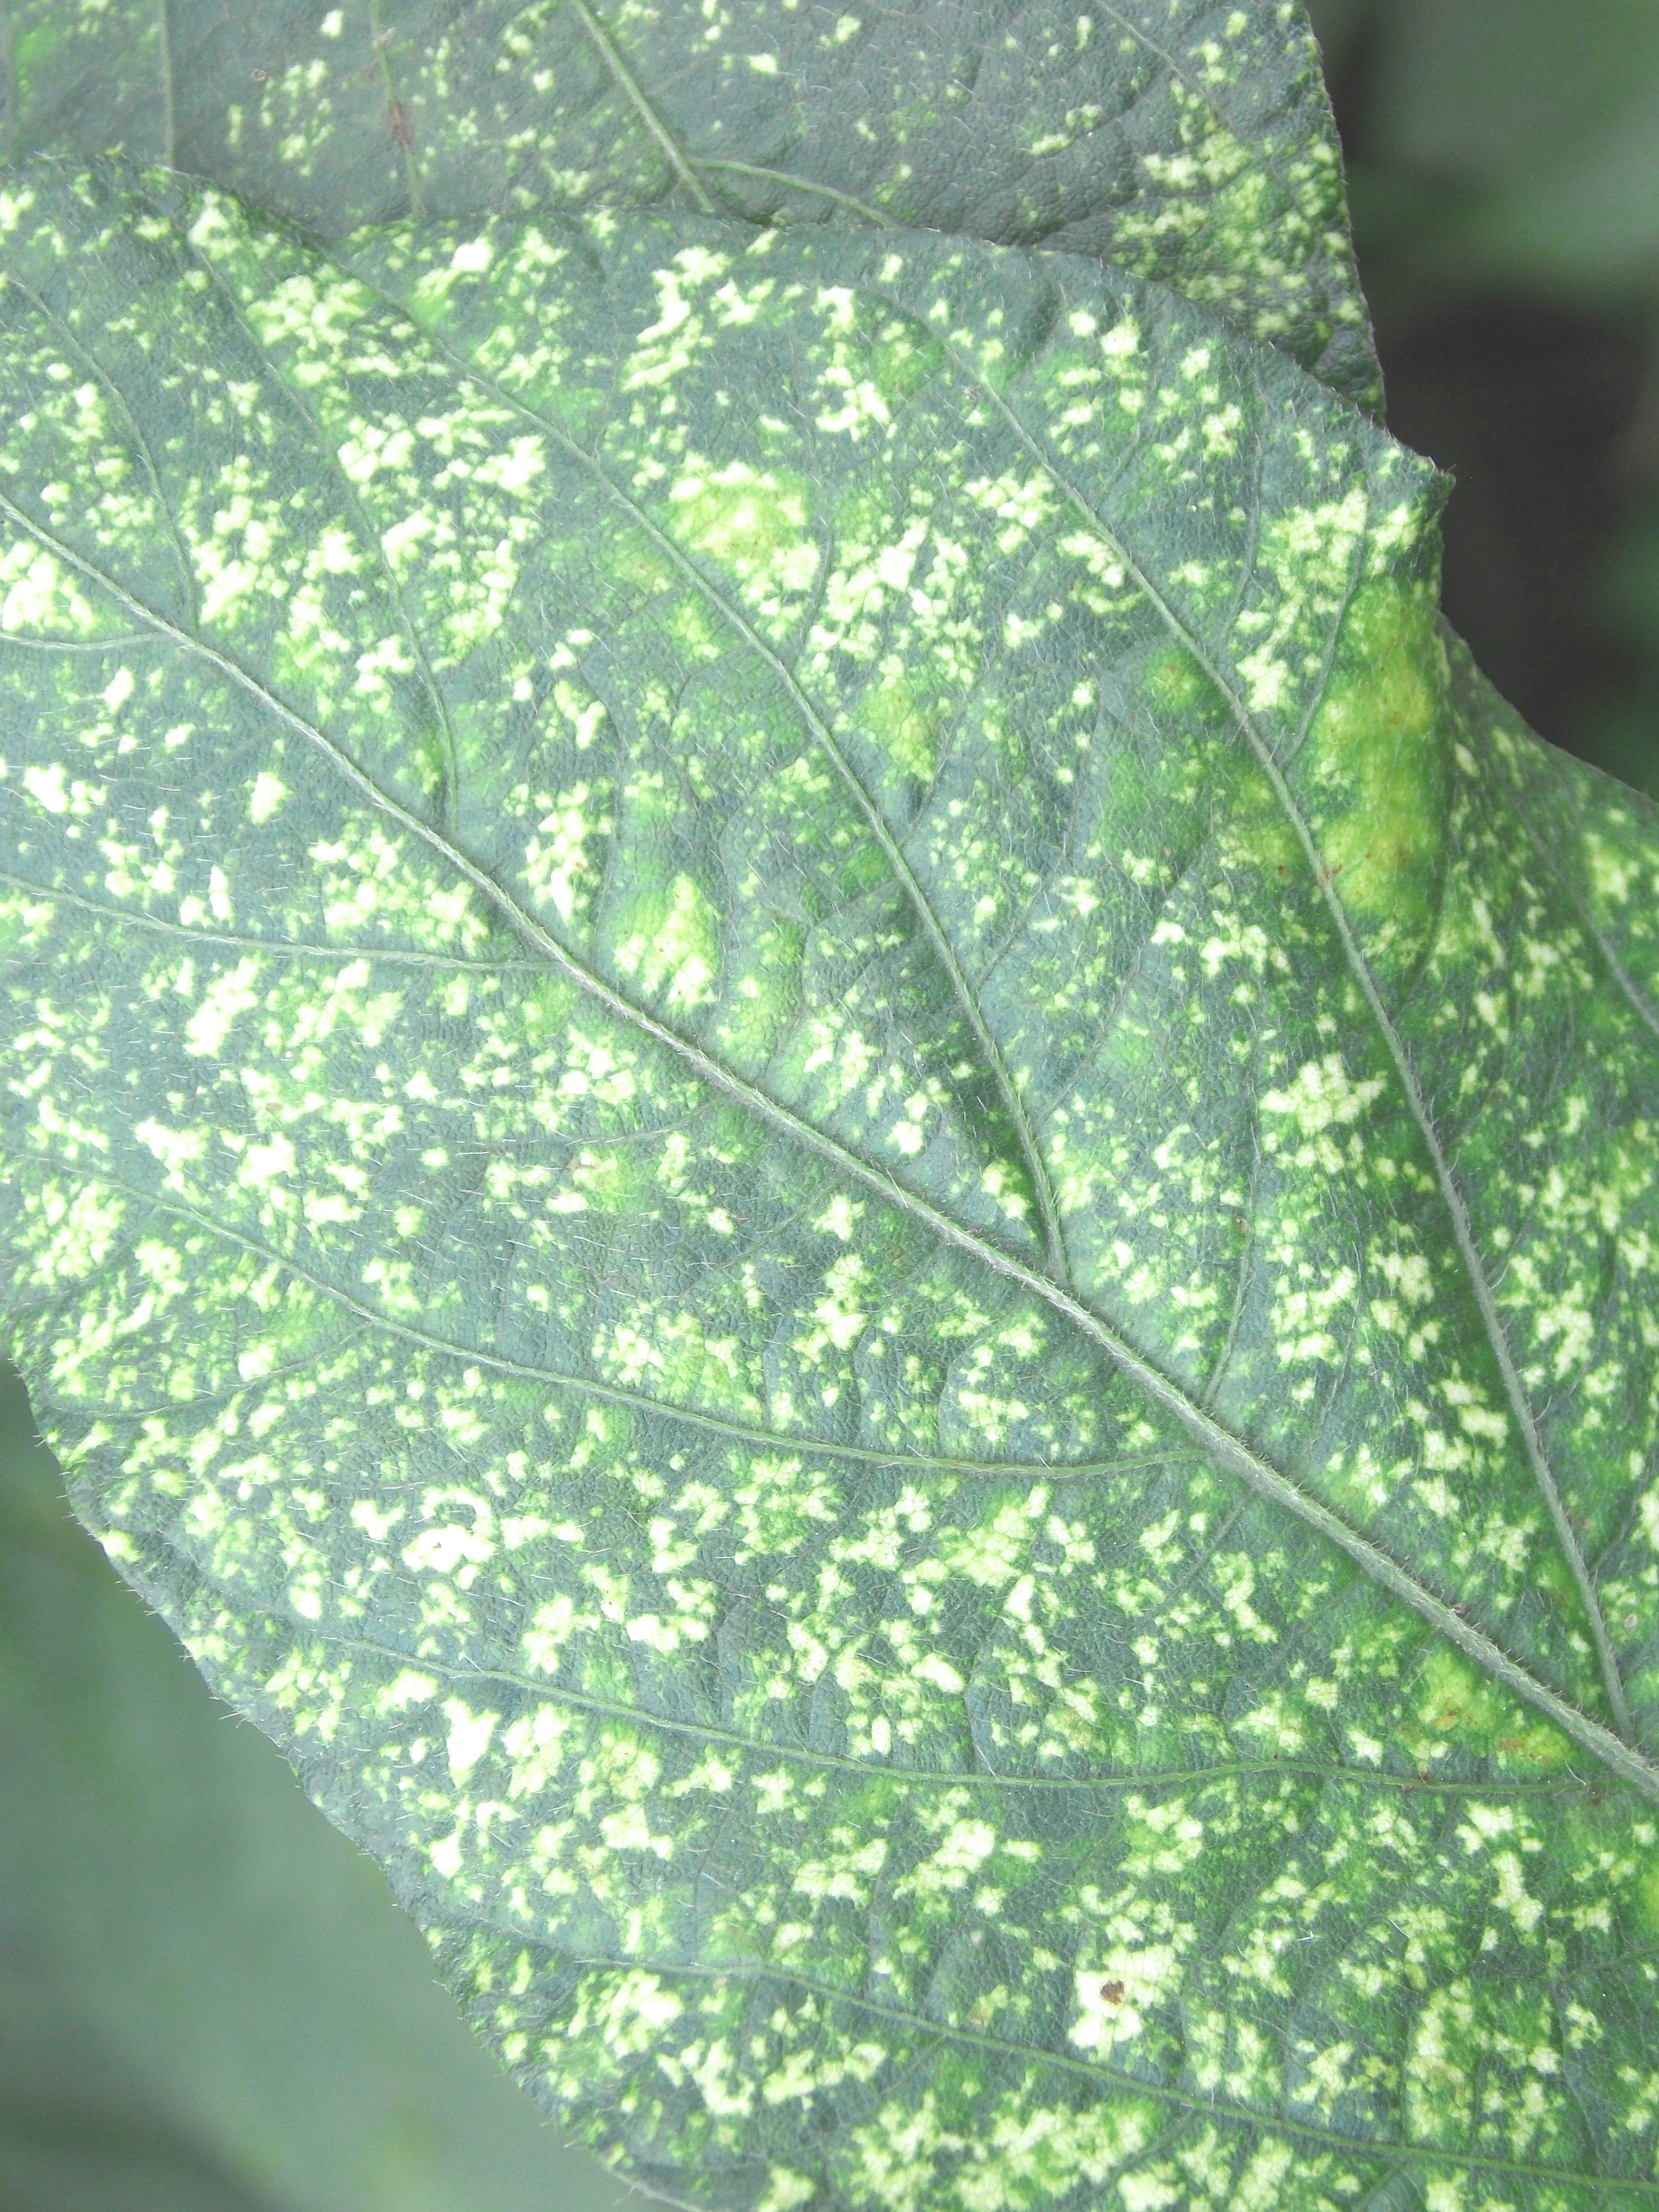
Label: Disease